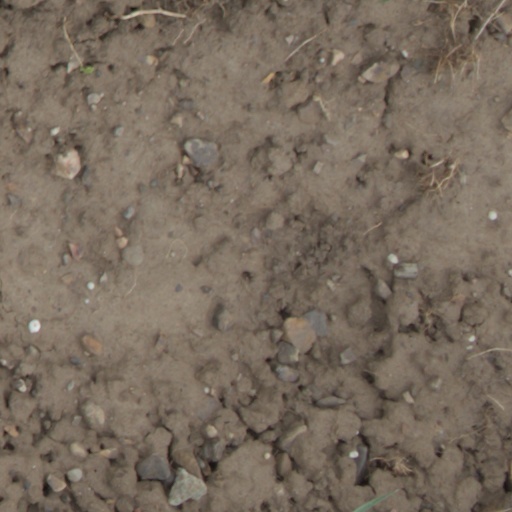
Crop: wheat